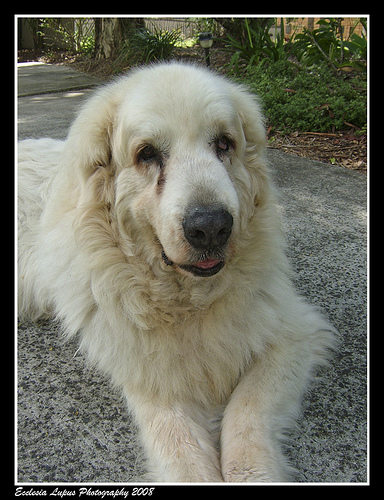
Breed: great pyrenees